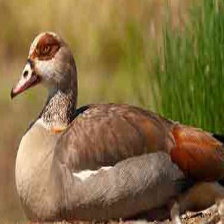
Species: EGYPTIAN GOOSE
Scientific name: ALOPOCHEN AEGYPTIACA
ImageNet parent category: goose